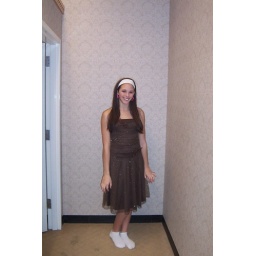
me in a brown dress which wasn't all that cute.....